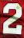
Number: 2